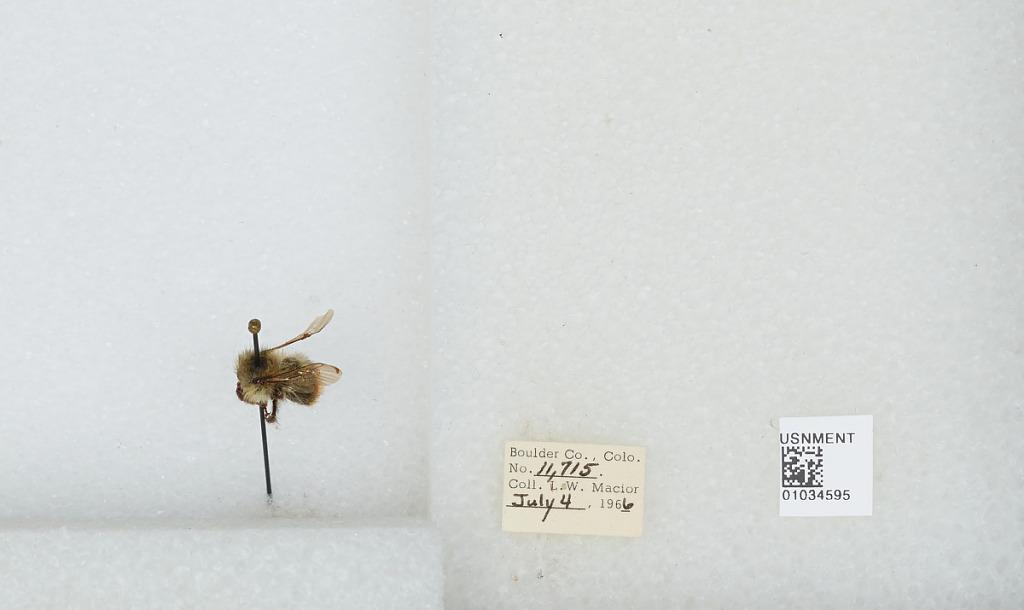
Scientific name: Bombus (Pyrobombus) mixtus Cresson
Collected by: L. Macior
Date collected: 1966-7-4
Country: United States
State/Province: Colorado
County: Boulder
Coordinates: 40.015, -105.27